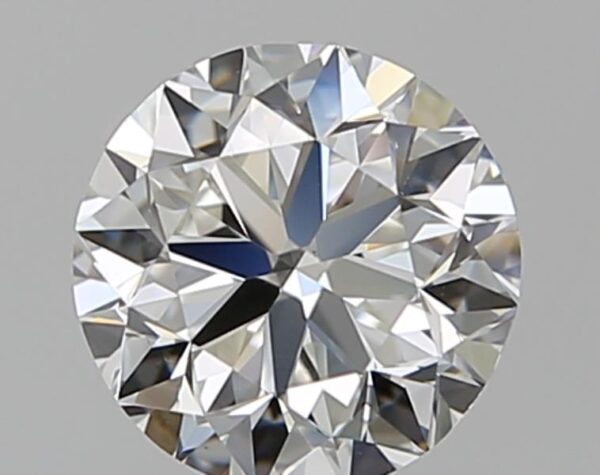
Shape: round
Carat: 0.9
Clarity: VS1
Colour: G
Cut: VG
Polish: EX
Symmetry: VG
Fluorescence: N
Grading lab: GIA
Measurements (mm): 5.98 x 6.06 x 3.86